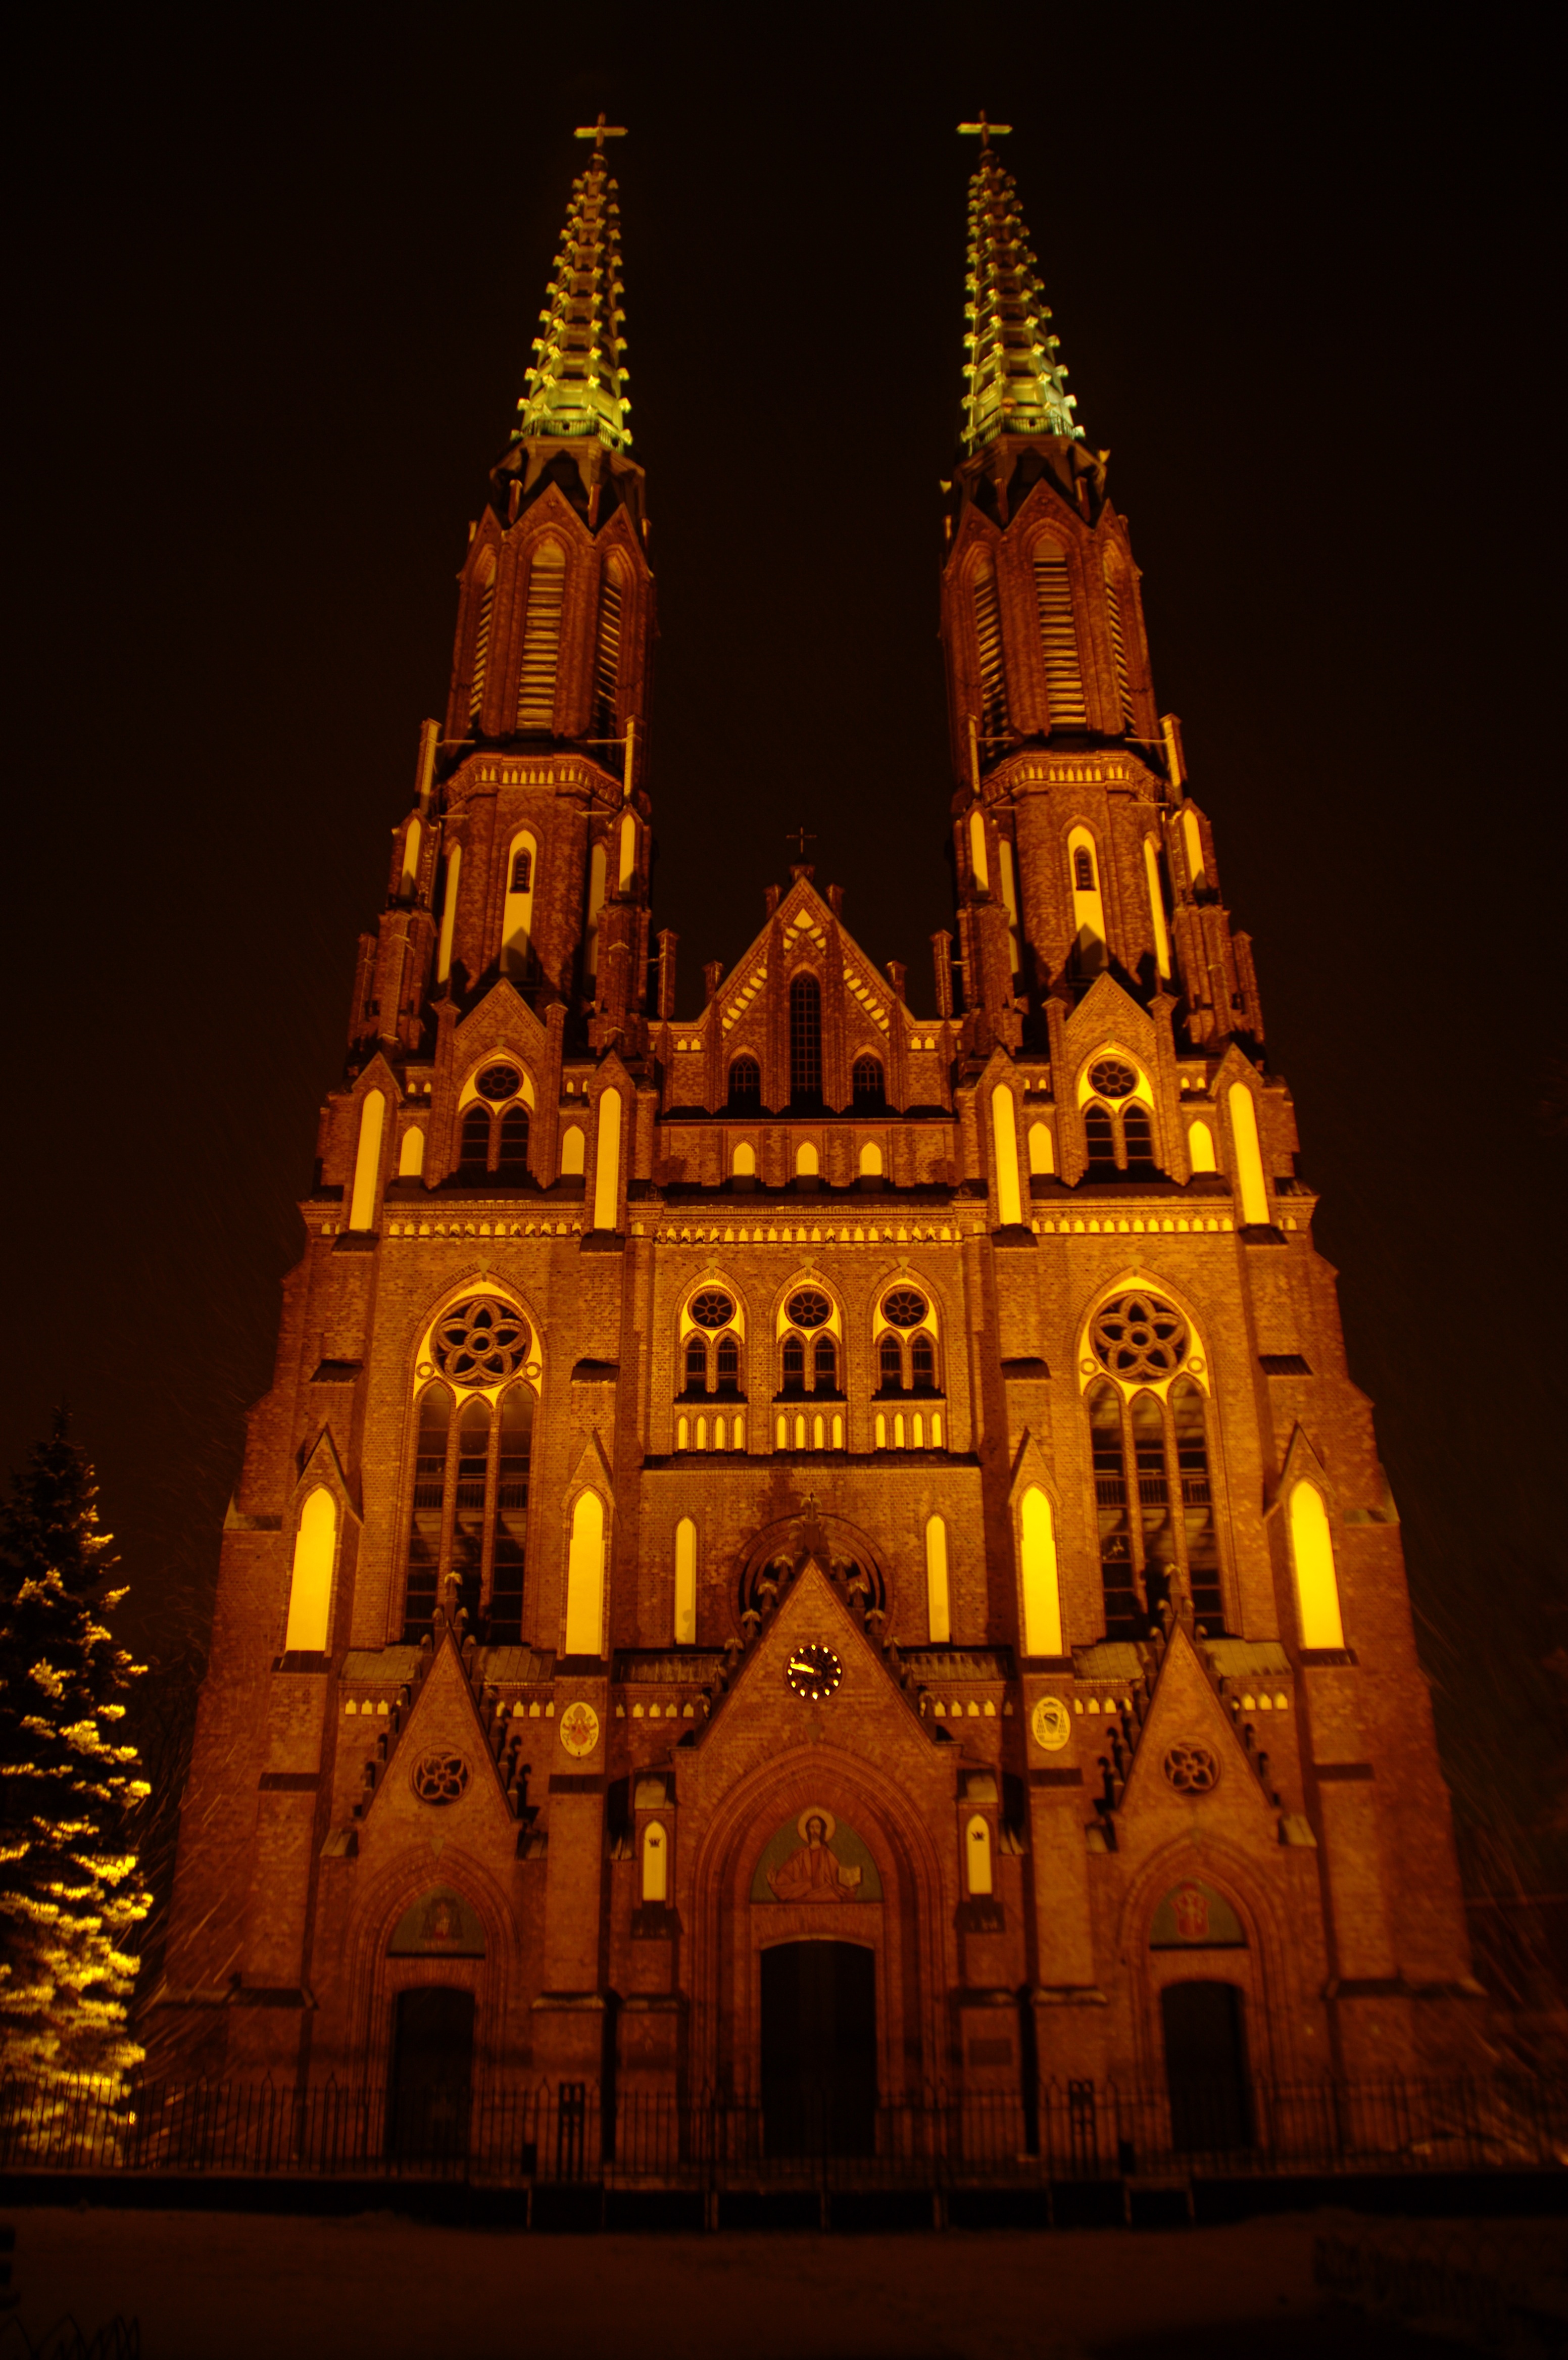
night, building, evening, landmark, church, cathedral, place of worship, spire, symmetry, poland, warsaw, gothic architecture, the cathedral, neogotyk, st floriana, district prague